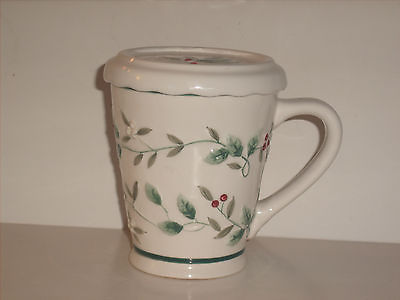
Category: mug